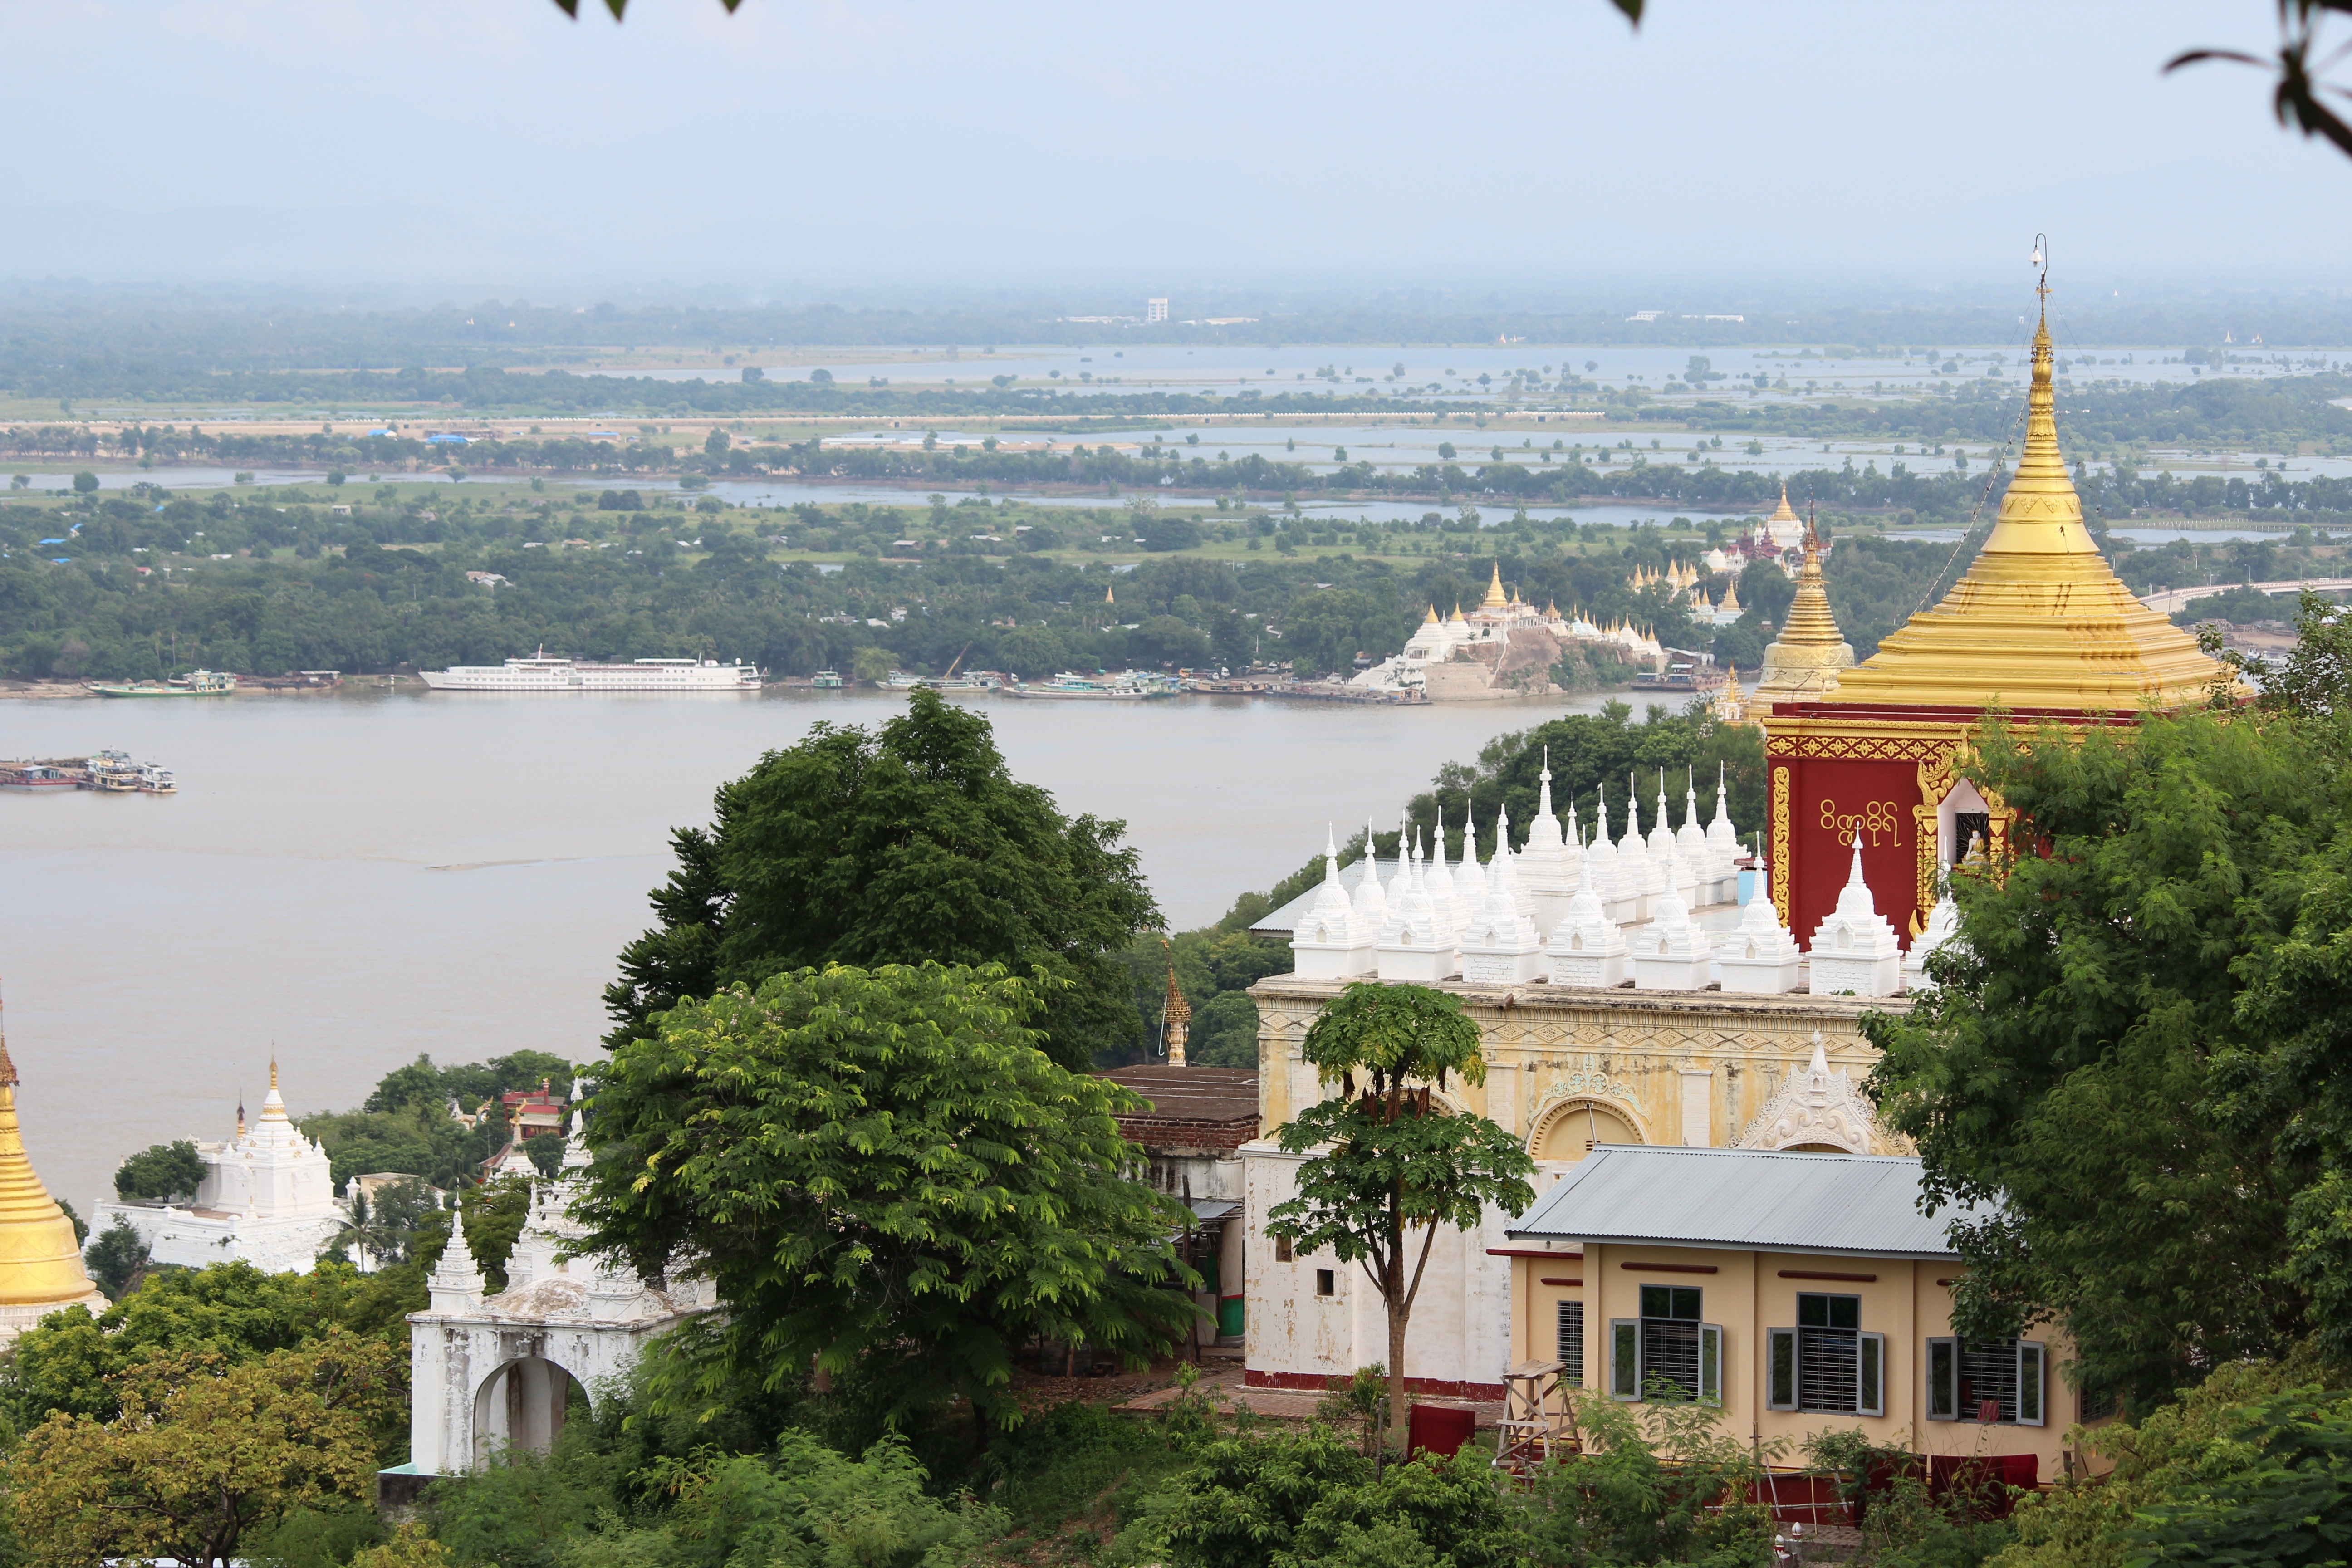
river, vacation, tower, landmark, tourism, place of worship, temple, myanmar, burma, mandalay, irrawaddy, ayarwady